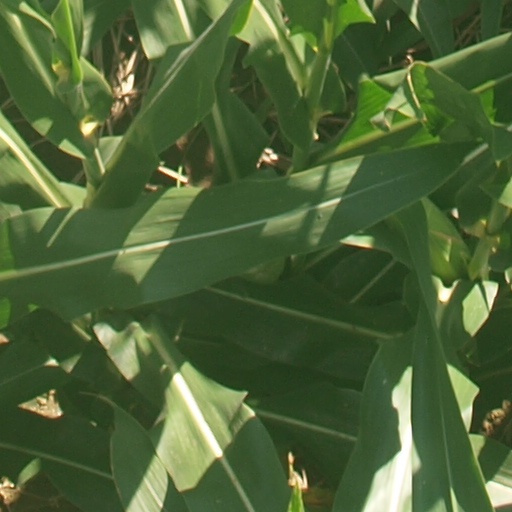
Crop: maize; corn